Garðar Cathedral Ruins

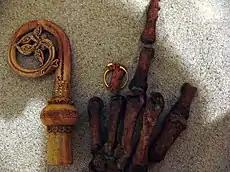
The crosier and ring found with the remains of one of the Bishops of Garðar

It was only in 1926 that excavations discovered the foundations of the cathedral and the surrounding Norse buildings. Excavations were carried out by Danish archeologist Poul Nørlund. On the site, a number of walrus skulls and narwhal were discovered, suggesting that the area near the cathedral included a pagan temple. Amongst the most famous excavations include a number of graves, notably a grave of a bishop which was buried in the north chapel of the cathedral. The skeleton discovered was that of a powerfully built, middle-aged man. In his hands, a crosier made of ashwood and decorated with walrus ivory was discovered and a gold ring on the finger. The skeleton from the grave has been radiocarbon dated to 1223-1290 (the calibrated dating is 1272). Olaf was bishop in Greenland in the period 1246-80, so the grave was likely his. A bell was also excavated which may have been in the cathedral tower.